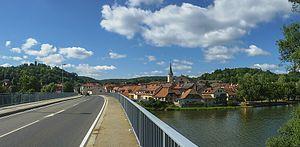
Eltmann est une ville de Bavière, située dans l'arrondissement de Hassberge, dans le district de Basse-Franconie.